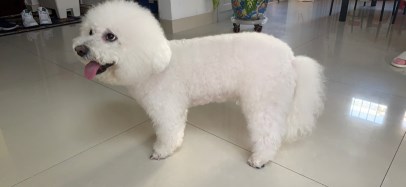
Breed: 3083-n000117-Bichon_Frise